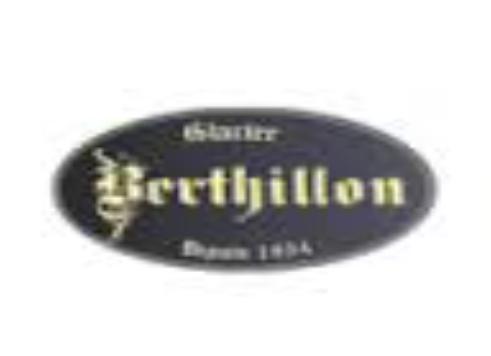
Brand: Berthillon
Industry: Food